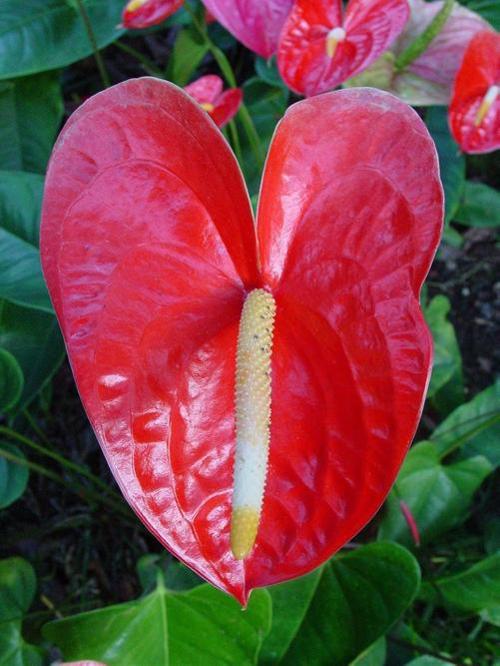
Label: anthurium